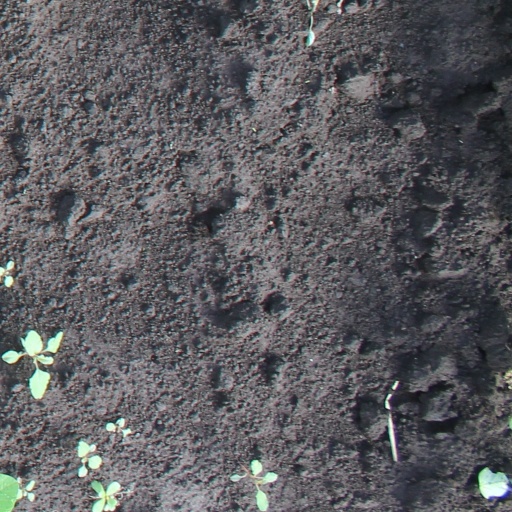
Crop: soybean